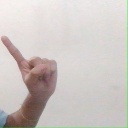
अक्षर: ए